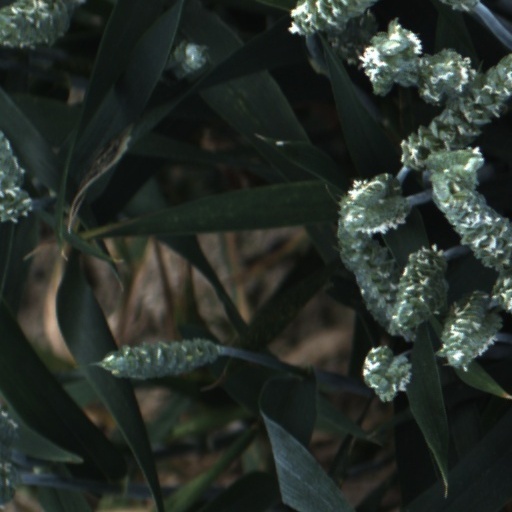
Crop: wheat